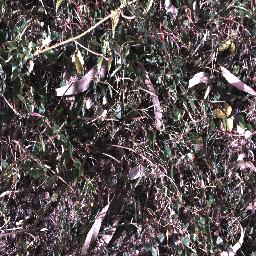
Label: negative